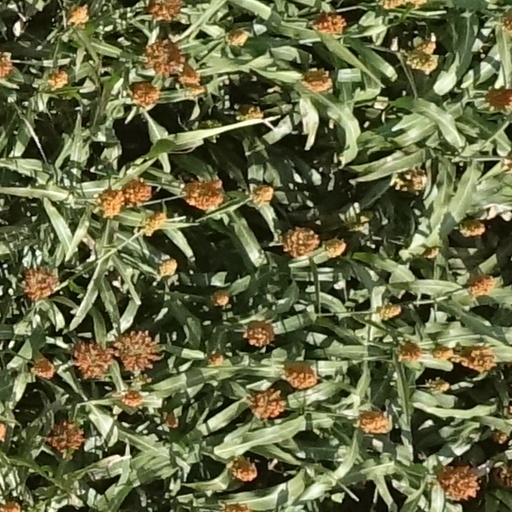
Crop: sorghum